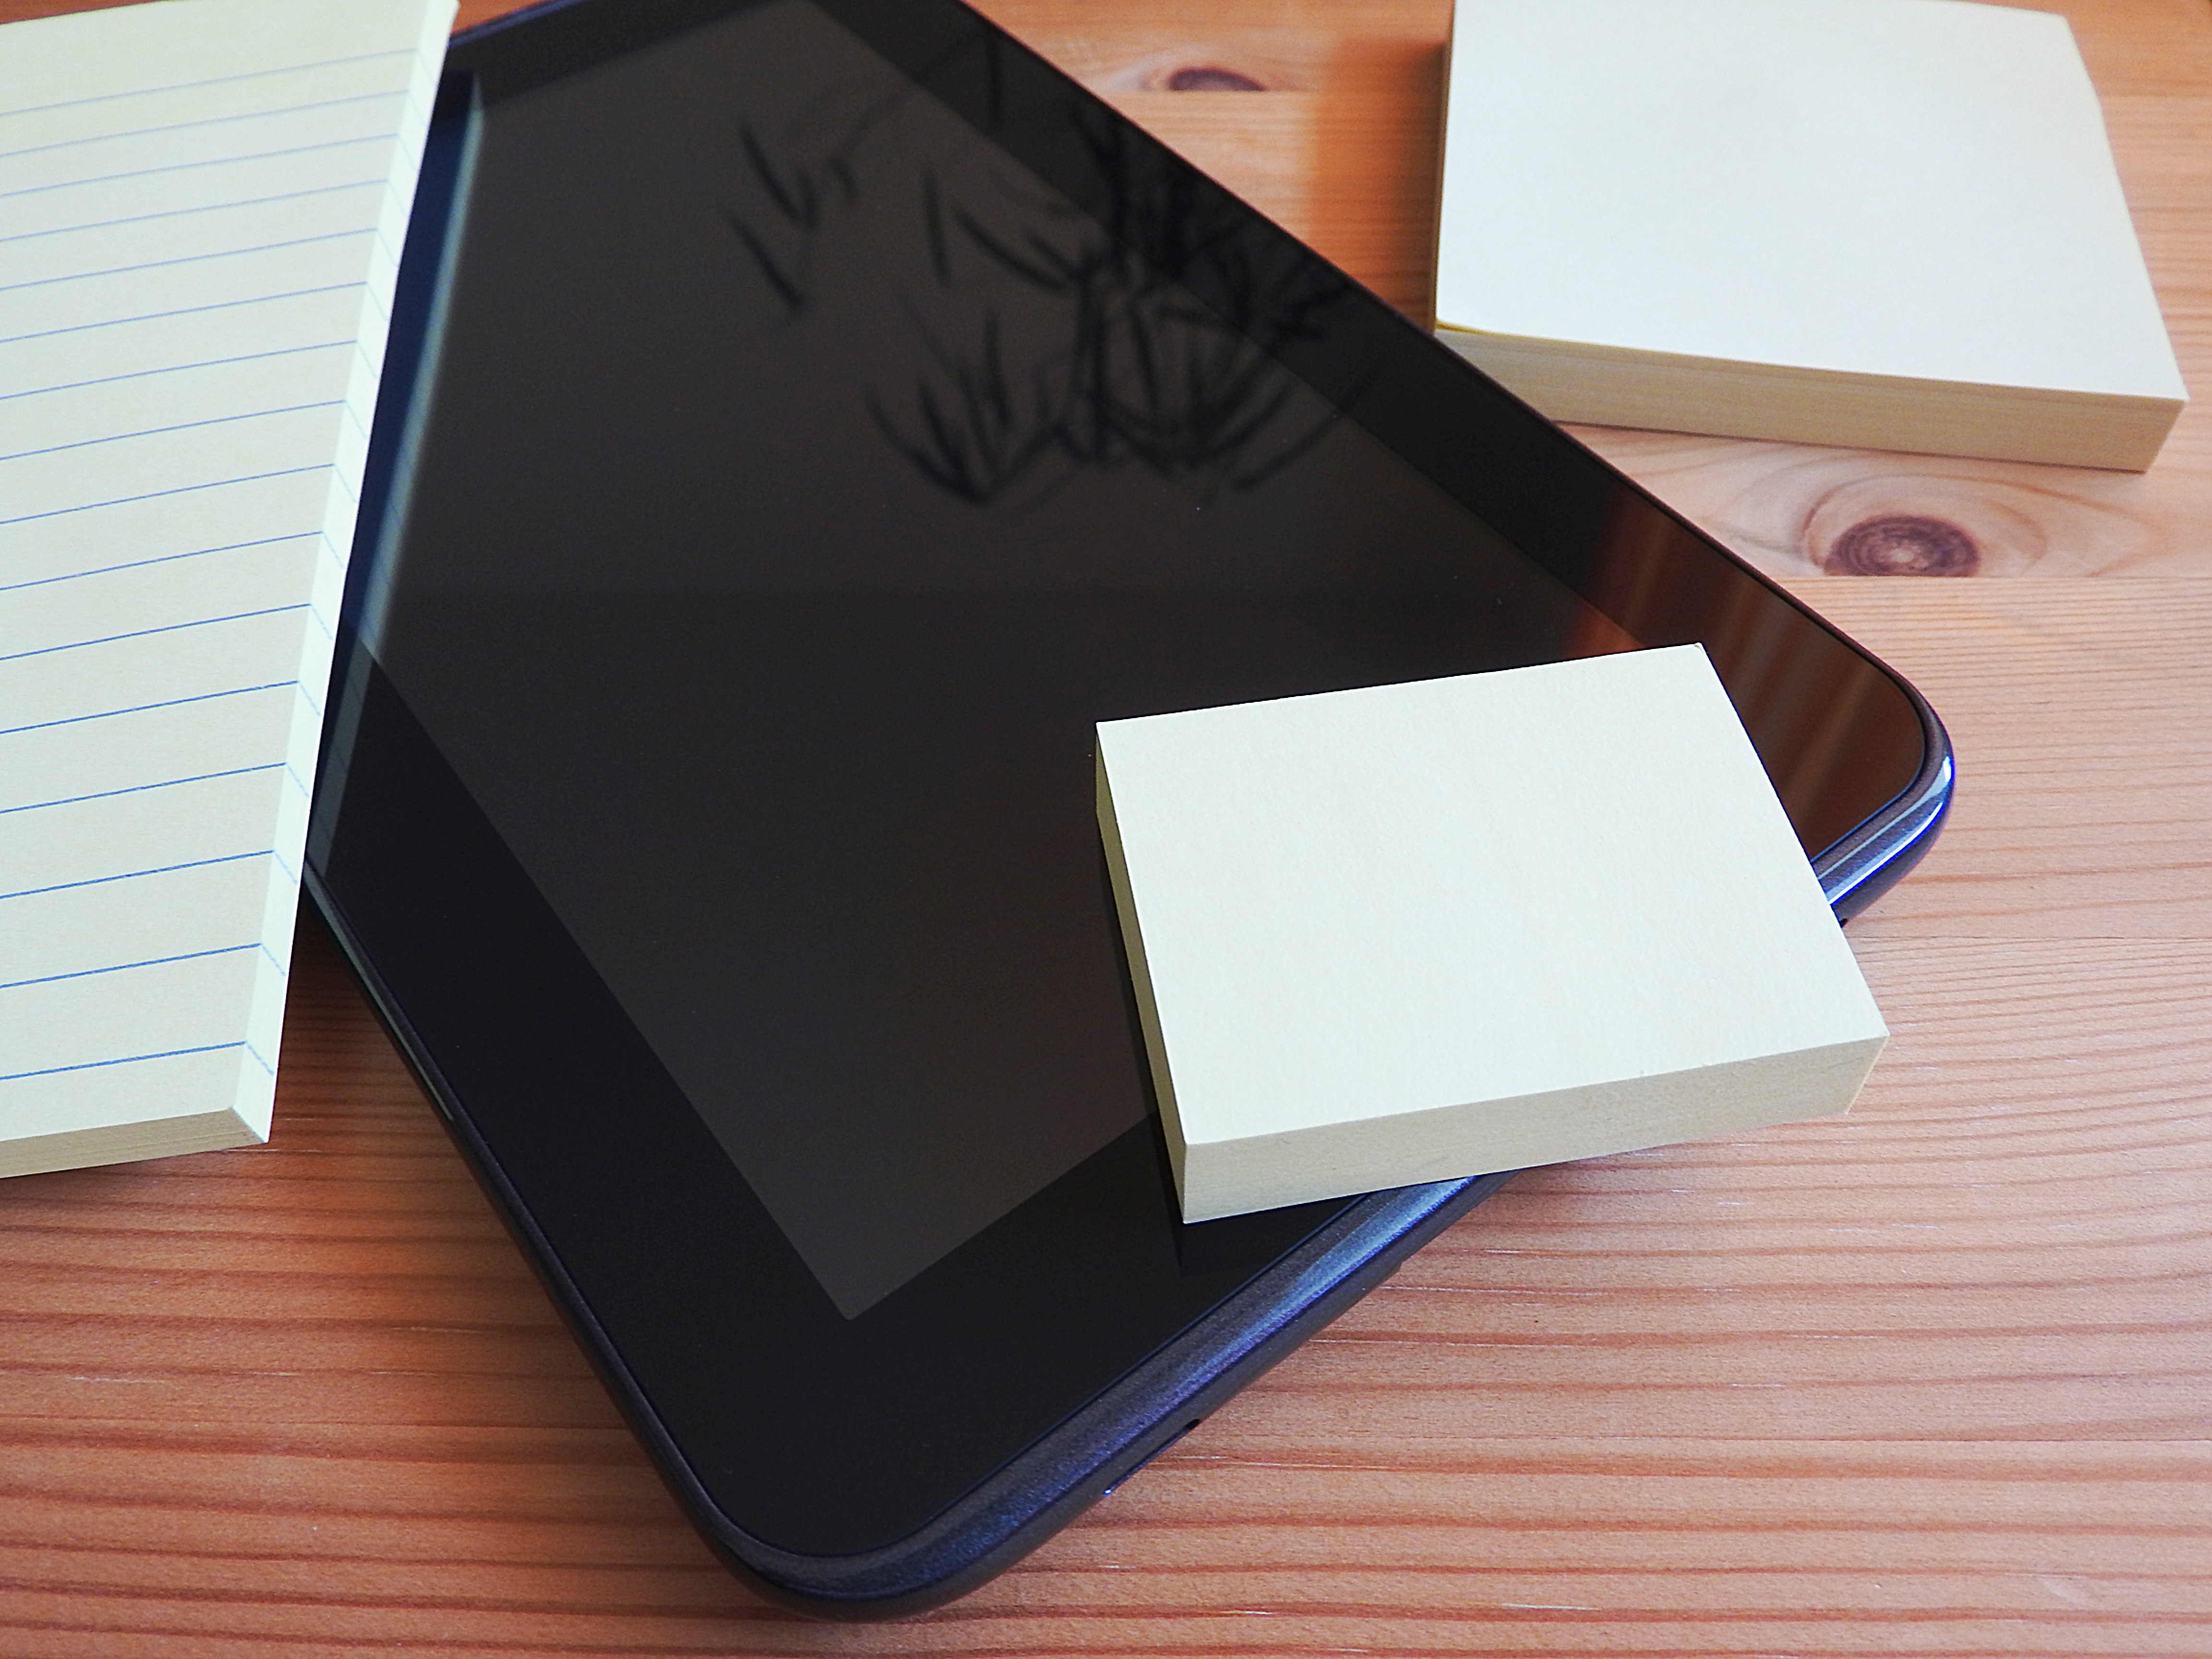
writing, tablet, brand, design, document, postit, stickies, adhesive note